Steam Machine (computer)

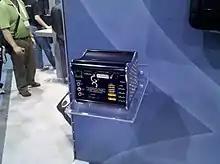
An Xi3 modular computer "Piston" prototype demonstrated at the 2011 CES that demonstrates many of the features planned to be added to the final Steam Machine hardware; Xi3 Corporation ceased collaboration with Valve since then, since the unit still shipped with Windows by default, and had mouse and keyboard inputs.

Gabe Newell explained that Valve's strategy was to develop a single hardware unit themselves as the default model, internally named "Bigfoot", and work with other computer manufacturers who want to offer the same user experience but with different hardware configurations not offered by Valve's model; for example, Valve did not expect to include an optical drive due to size and cost, but this could have been a feature offered by a manufacturing partner. He also envisioned the software to enable screencast capabilities, allowing the single box to work with any monitor or television within the home. Newell stated that they would also likely develop controllers for the unit that integrate biometrics data from the player and options for gaze tracking, citing that the involuntary responses from the player are more useful than other forms of player input such as motion control. Newell also explained that Valve is also considering the mobile device market in addition to the home console market, specifically considering laptops and tablets with their own hardware nicknamed "Littlefoot". During the Steam Dev Days in January 2014, Valve further explained that the initial target market for Steam Machines was to be placed in the living room and build a demand for support for Linux versions of games such that they can continue to work away from Windows and OS X operating systems for the future.